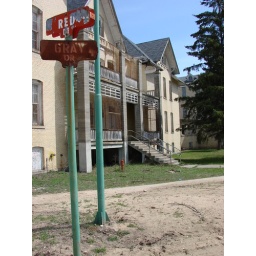
Some street signs at the old Northern Michigan Asylum in Traverse City, Michigan.